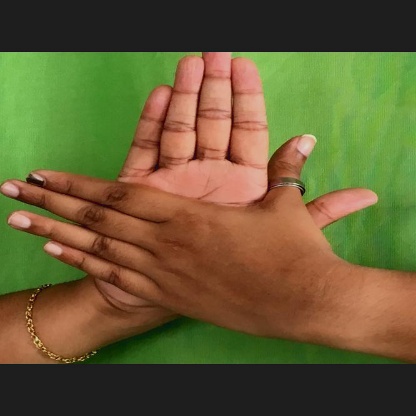
Mudra: Chakra